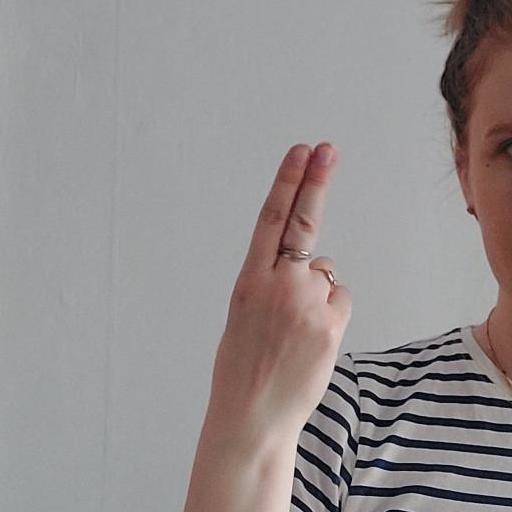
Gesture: two_up_inverted